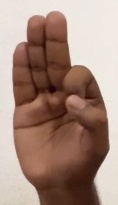
ASL sign: F